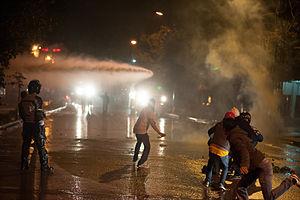
Le mouvement protestataire de 2013 en Turquie débute le 28 mai à Istanbul par un sit-in d'une cinquantaine de riverains du parc Taksim Gezi, auxquels s'associent rapidement des centaines de milliers de manifestants dans 78 des 81 provinces turques. Par leur ampleur, la nature de leurs revendications et les violences policières qui leur ont été opposées, ces manifestations ont été comparées au printemps arabe, au Occupy movement, au mouvement des Indignés, ou encore à Mai 68.